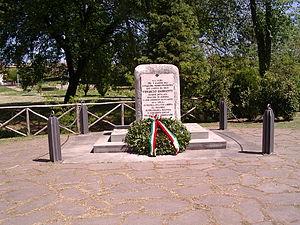
Venanzio Gabriotti est un résistant italien, lieutenant-colonel d’infanterie, médaille d’or de la valeur militaire.